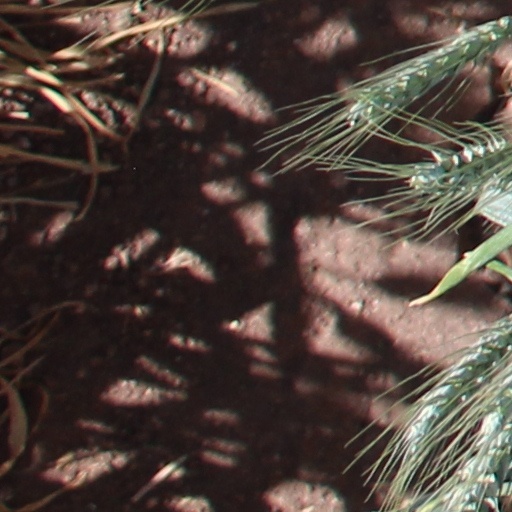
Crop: wheat